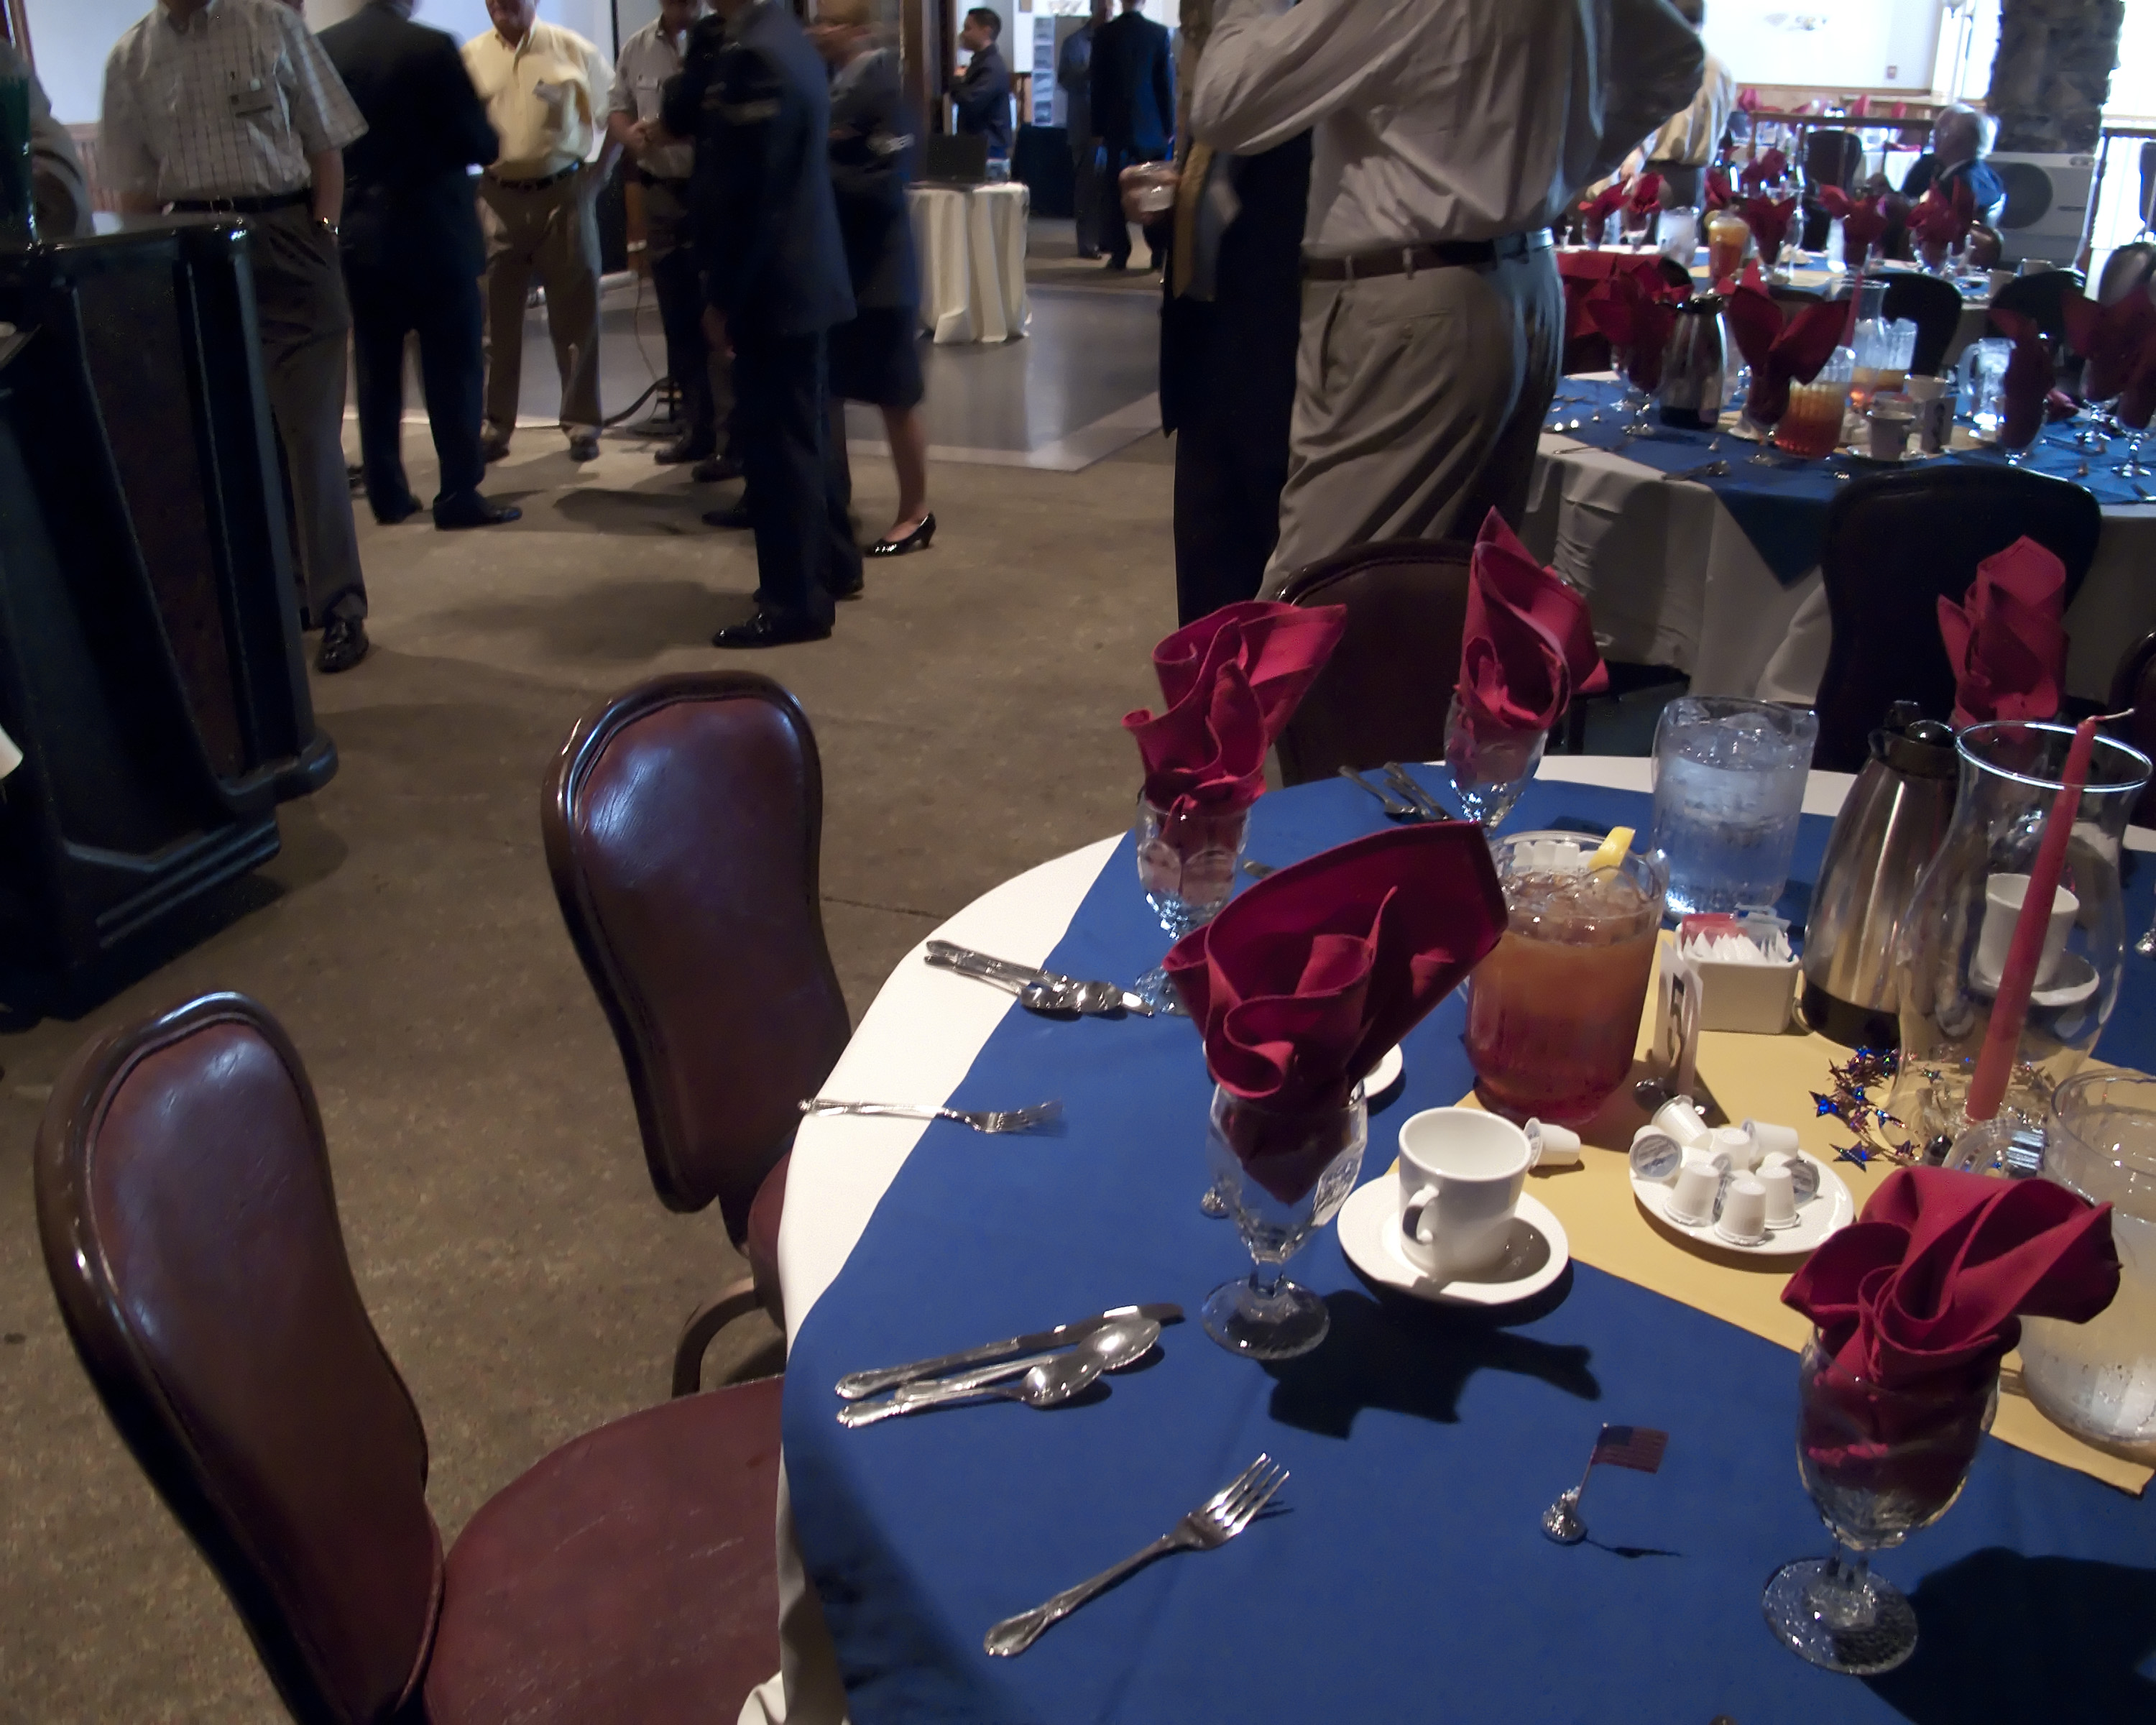
table, recreation, event, reunion, sacramento